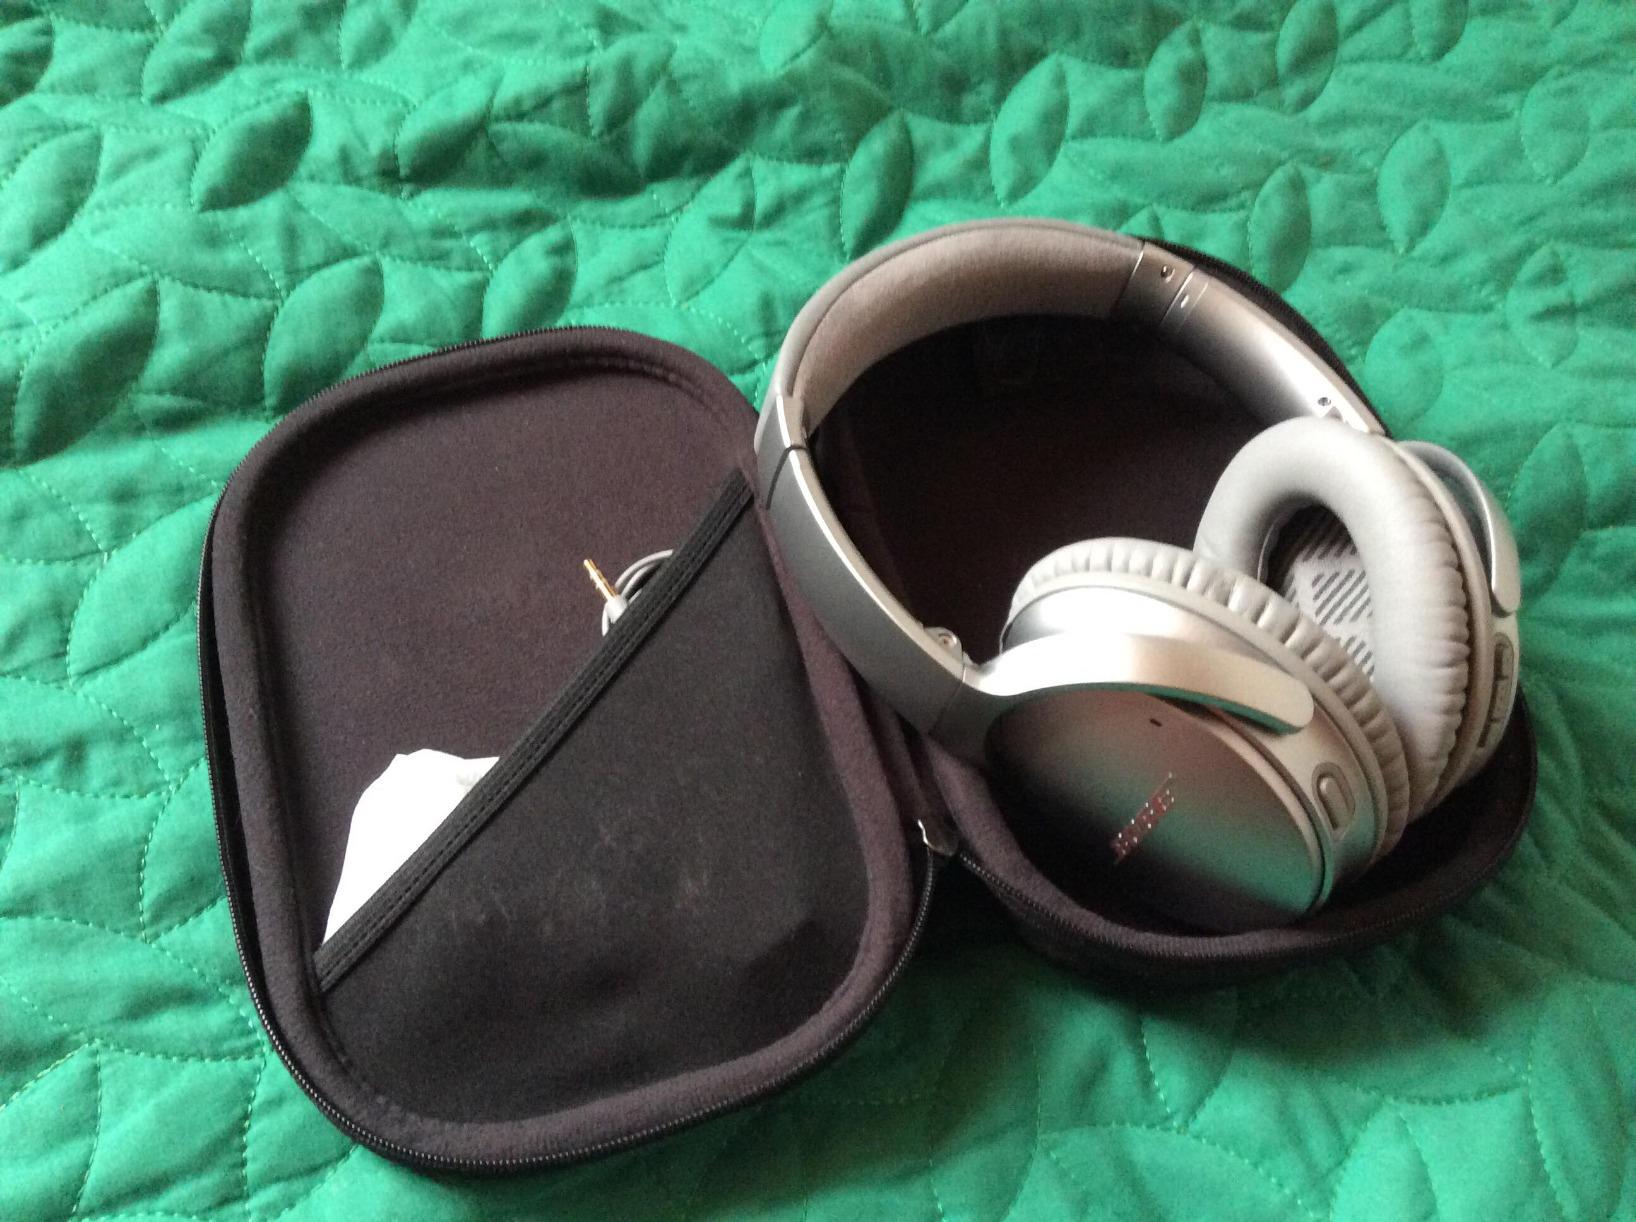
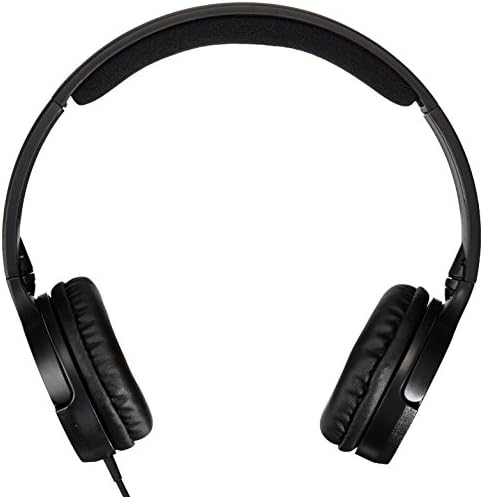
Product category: headphones
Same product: no